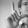
ASL letter: L